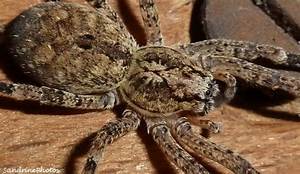
Label: ragno